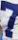
Number: 7